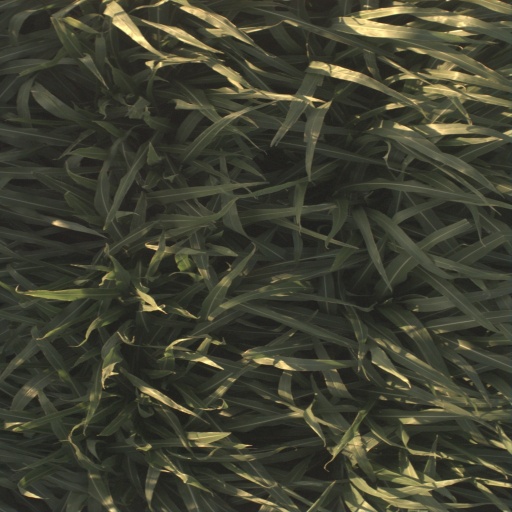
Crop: sorghum